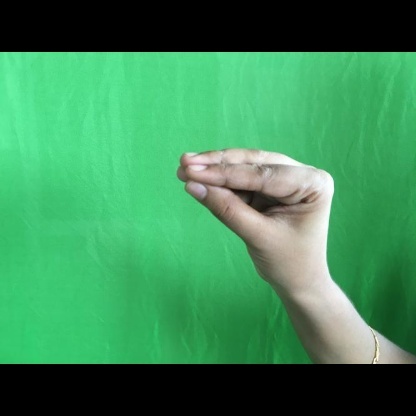
Mudra: Mukulam